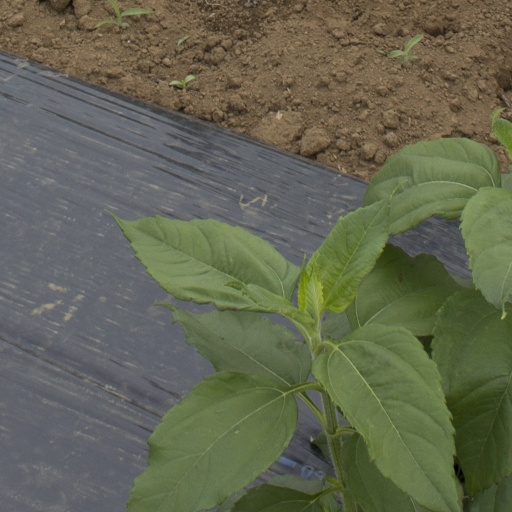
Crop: Jerusalem artichoke